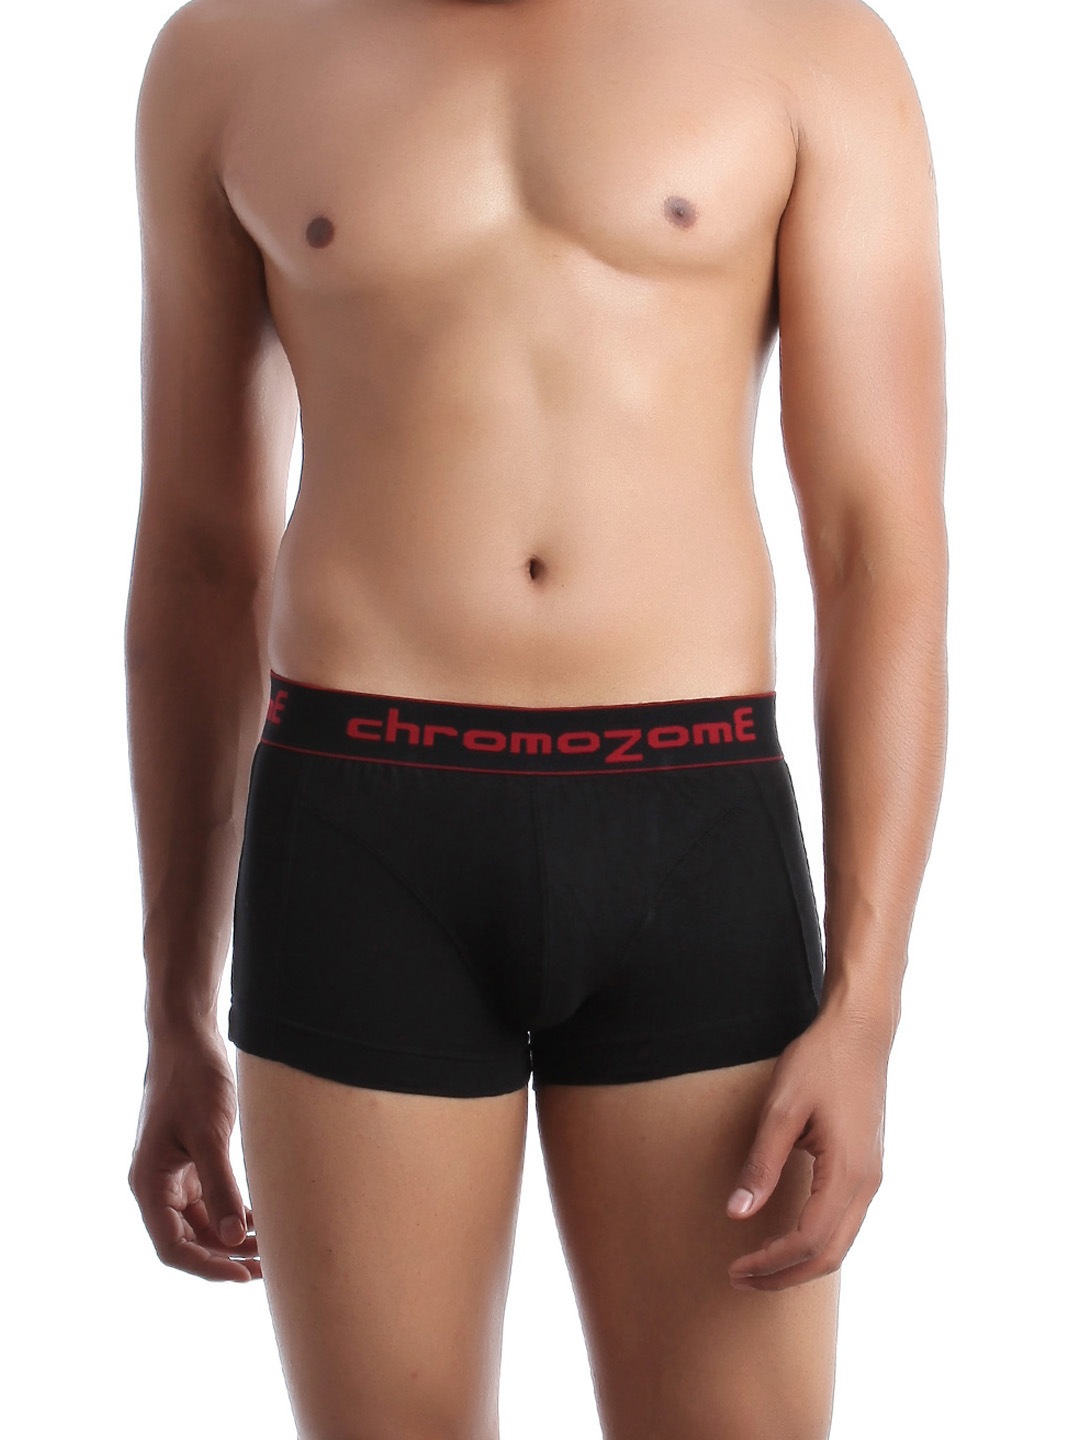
Chromozome Men Black Trunks
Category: Apparel / Innerwear / Trunk
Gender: Men
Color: Black
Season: Winter 2016
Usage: Casual